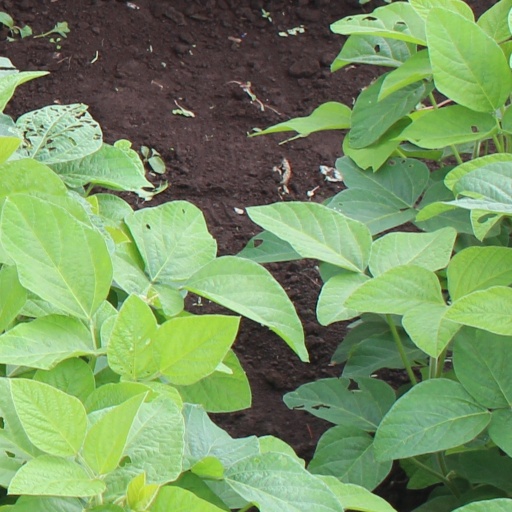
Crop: soybean